Genlisea aurea

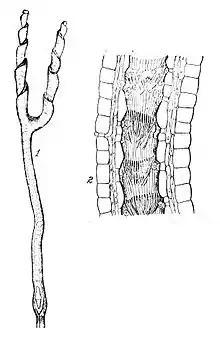

Genlisea aurea is one of the largest carnivorous species in the genus "Genlisea" (family Lentibulariaceae). It has pale bundles of root-like organs up to about 15 cm long under ground that attract, trap, and digest protozoans. These organs are subterranean leaves, which lack chlorophyll. "G. aurea" is endemic to Brazil, where it grows with several other species of "Genlisea". It possesses an exceptionally small genome for a flowering plant.